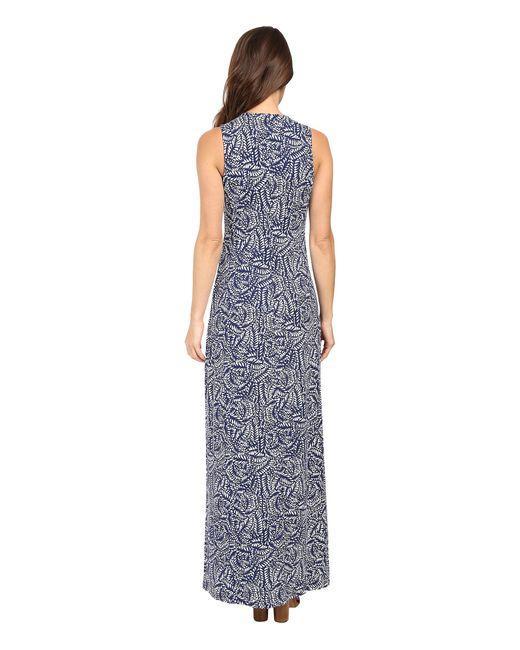
blau bedrucktes langes ärmelloses Abendkleid